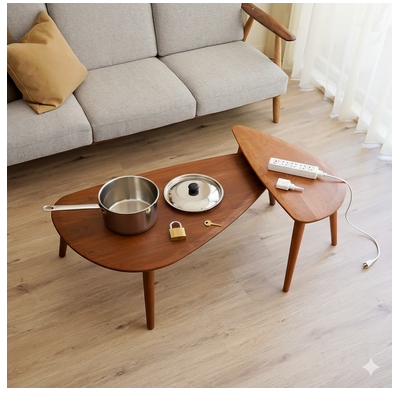Task instruction: Plug the plug into the socket.
Answer: {"task_instruction": "Plug the plug into the socket.", "nodes": ["socket", "plug"], "edges": [{"functional_relationship": "pair with", "object1": "socket", "object2": "plug", "spatial_relations": ["behind", "close"], "is_touching": false}], "action_type": "insert", "function_type": "assembly"}